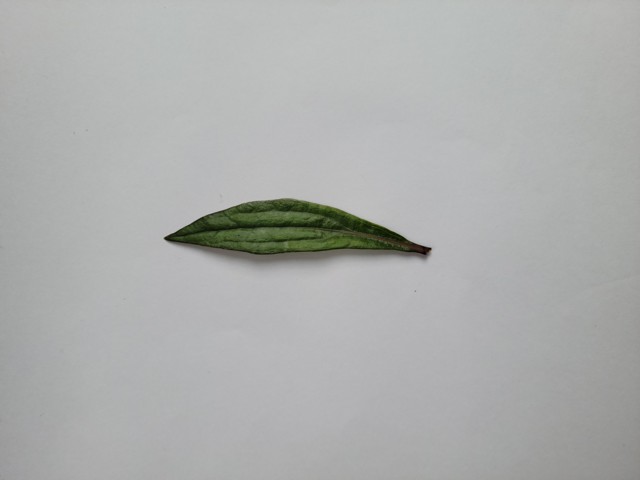
Plant: ayapan